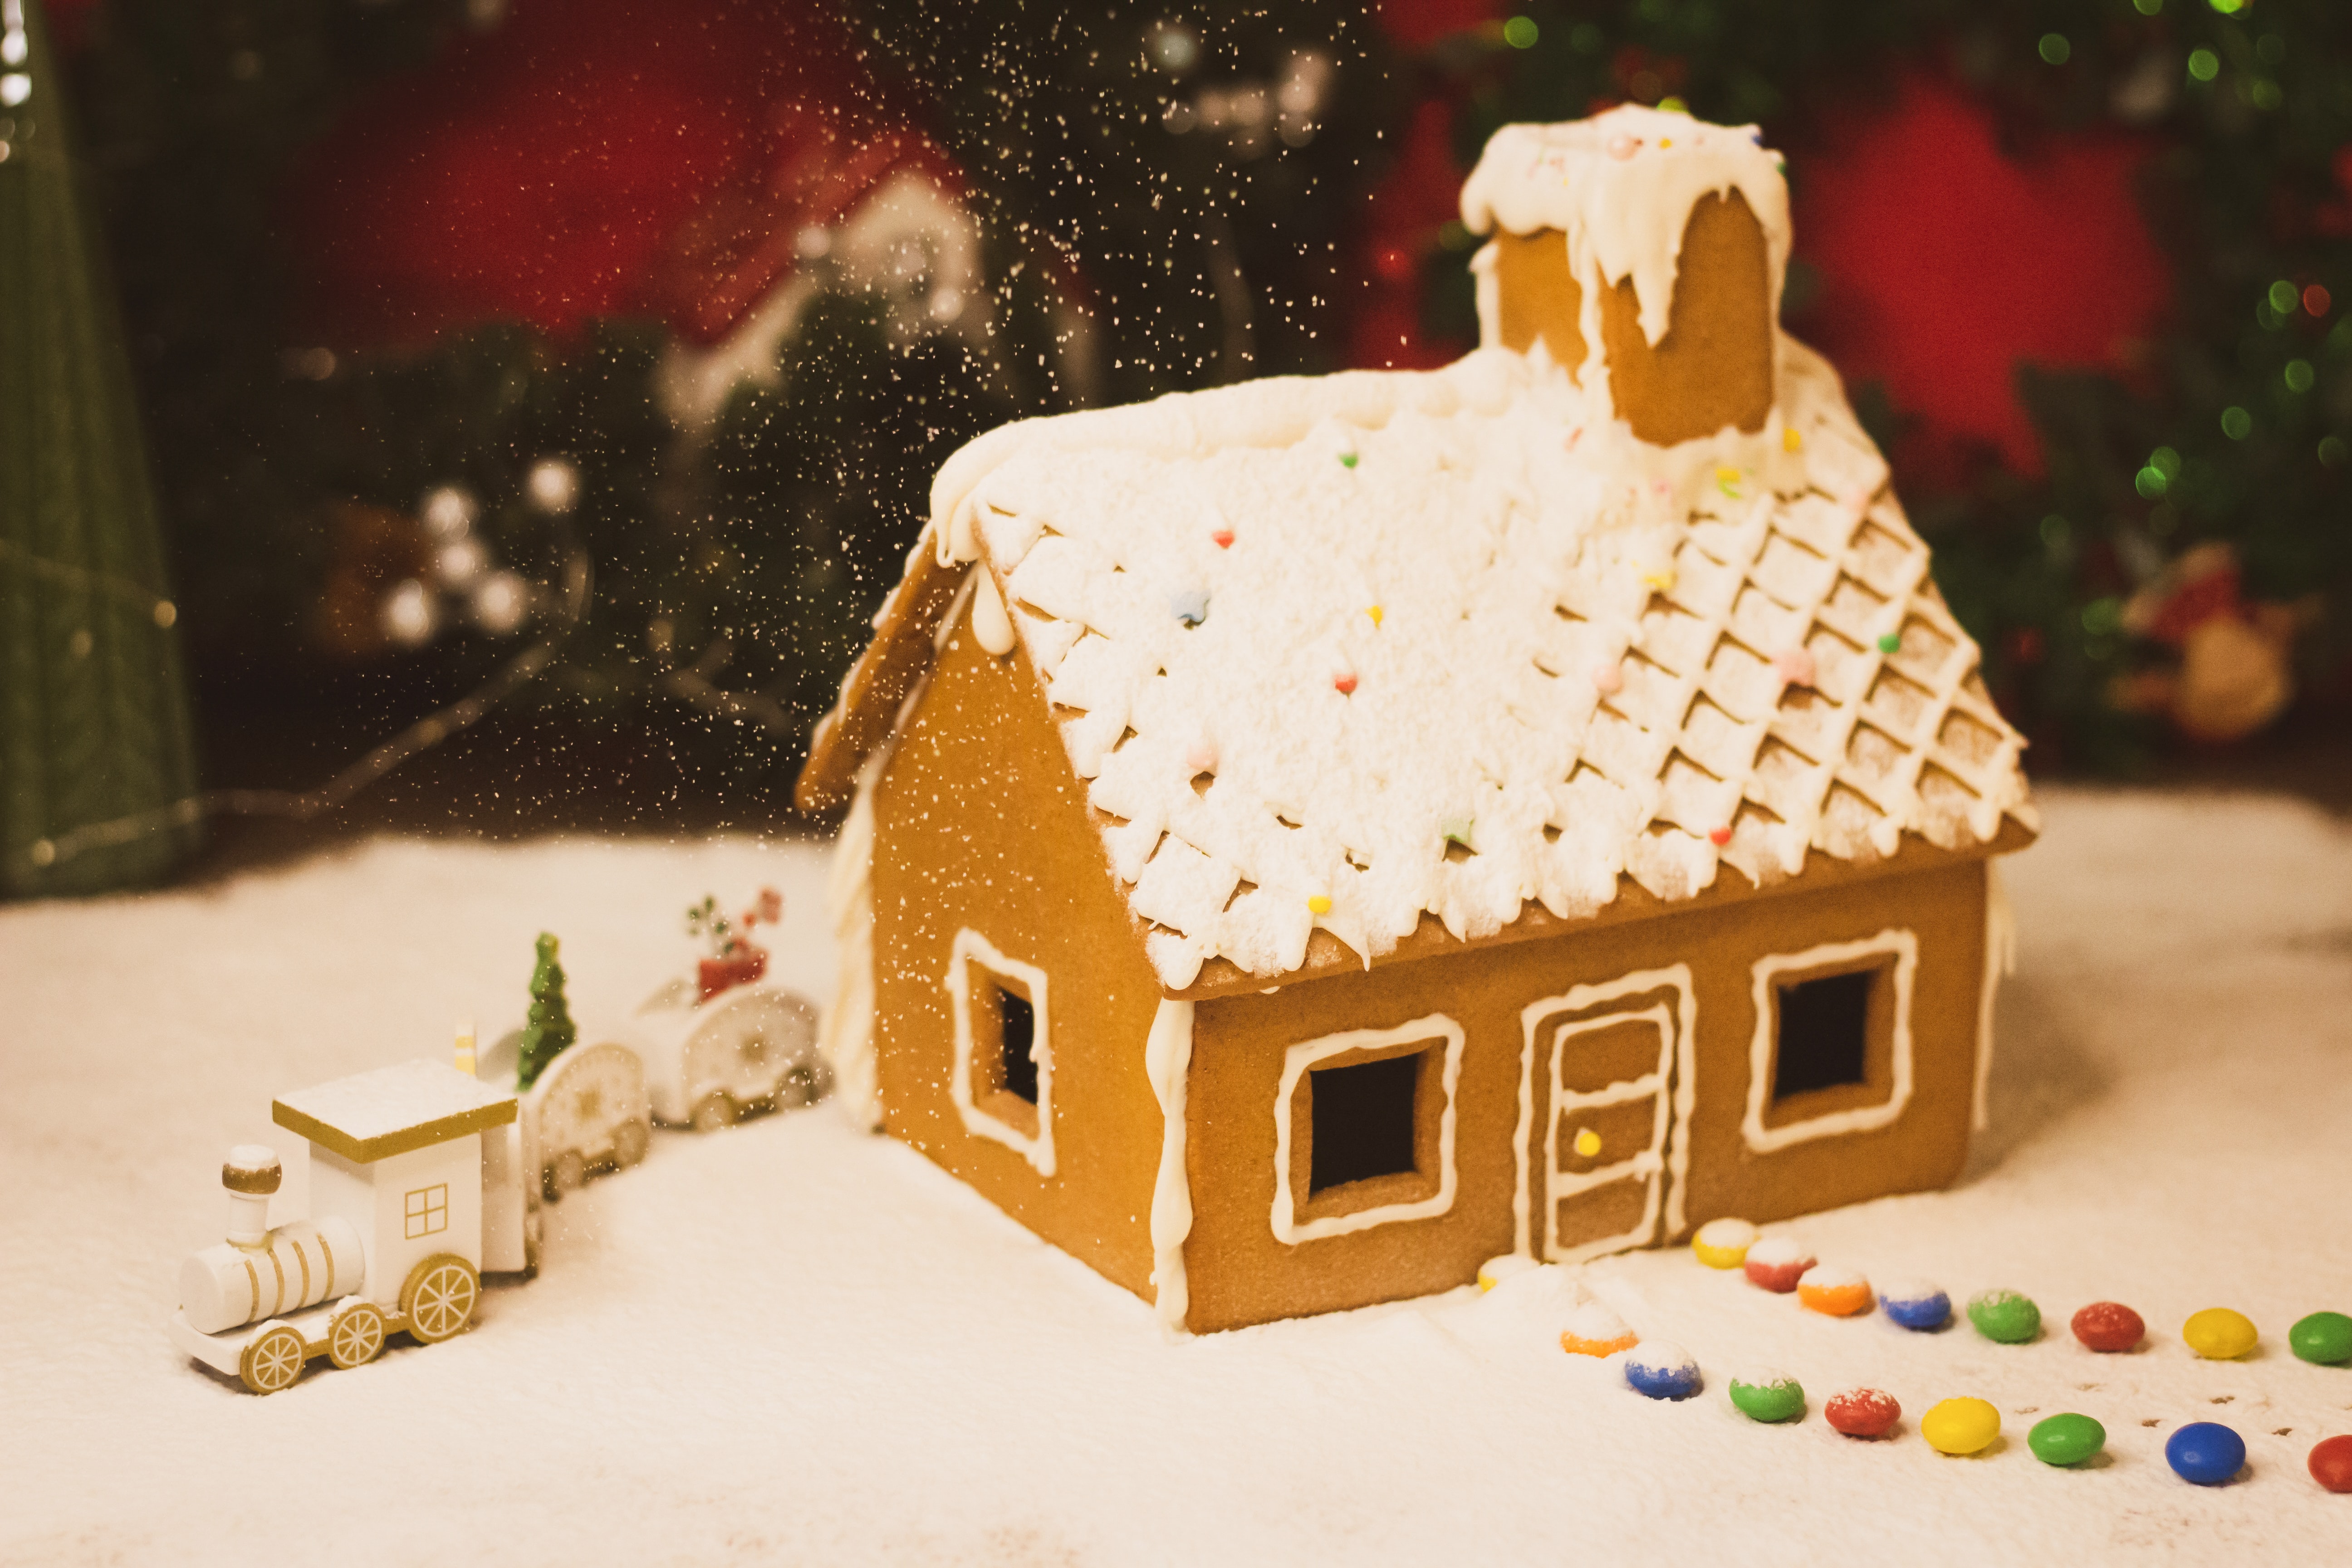
gingerbread house, christmas, holiday, window, wood, tree, christmas decoration, cottage, snow, winter, dollhouse, event, toy, roof, art, interior design, home, conifer, lawn ornament, ornament, house, gingerbread, christmas eve, fir, hut, log cabin, plant, pine